Choke (horse)

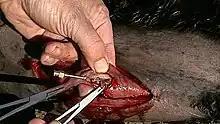
surgery of choke in a donkey: in opened esophagus, note reflux of sugar beet pulps

Choking horses should be deprived of food and drink pending veterinary attention, so as not to increase the obstructive load within the esophagus. The veterinarian will often sedate the horse and administer spasmolytics, such as butylscopolamine, to help the esophagus to relax. Once the muscles of the esophagus no longer force the food down the throat (active peristalsis), it may slip down on its own accord. If spasmolytics do not solve the problem, the veterinarian will usually pass a stomach tube through one of the nostrils and direct it into the esophagus until the material is reached, at which point "gentle" pressure is applied to manually push the material down. Gentle warm water lavage (water sent through the stomach tube, to soften the food material) may be required to help the obstructing matter pass more easily, but caution should be exercised to prevent further aspiration of fluid into the trachea.